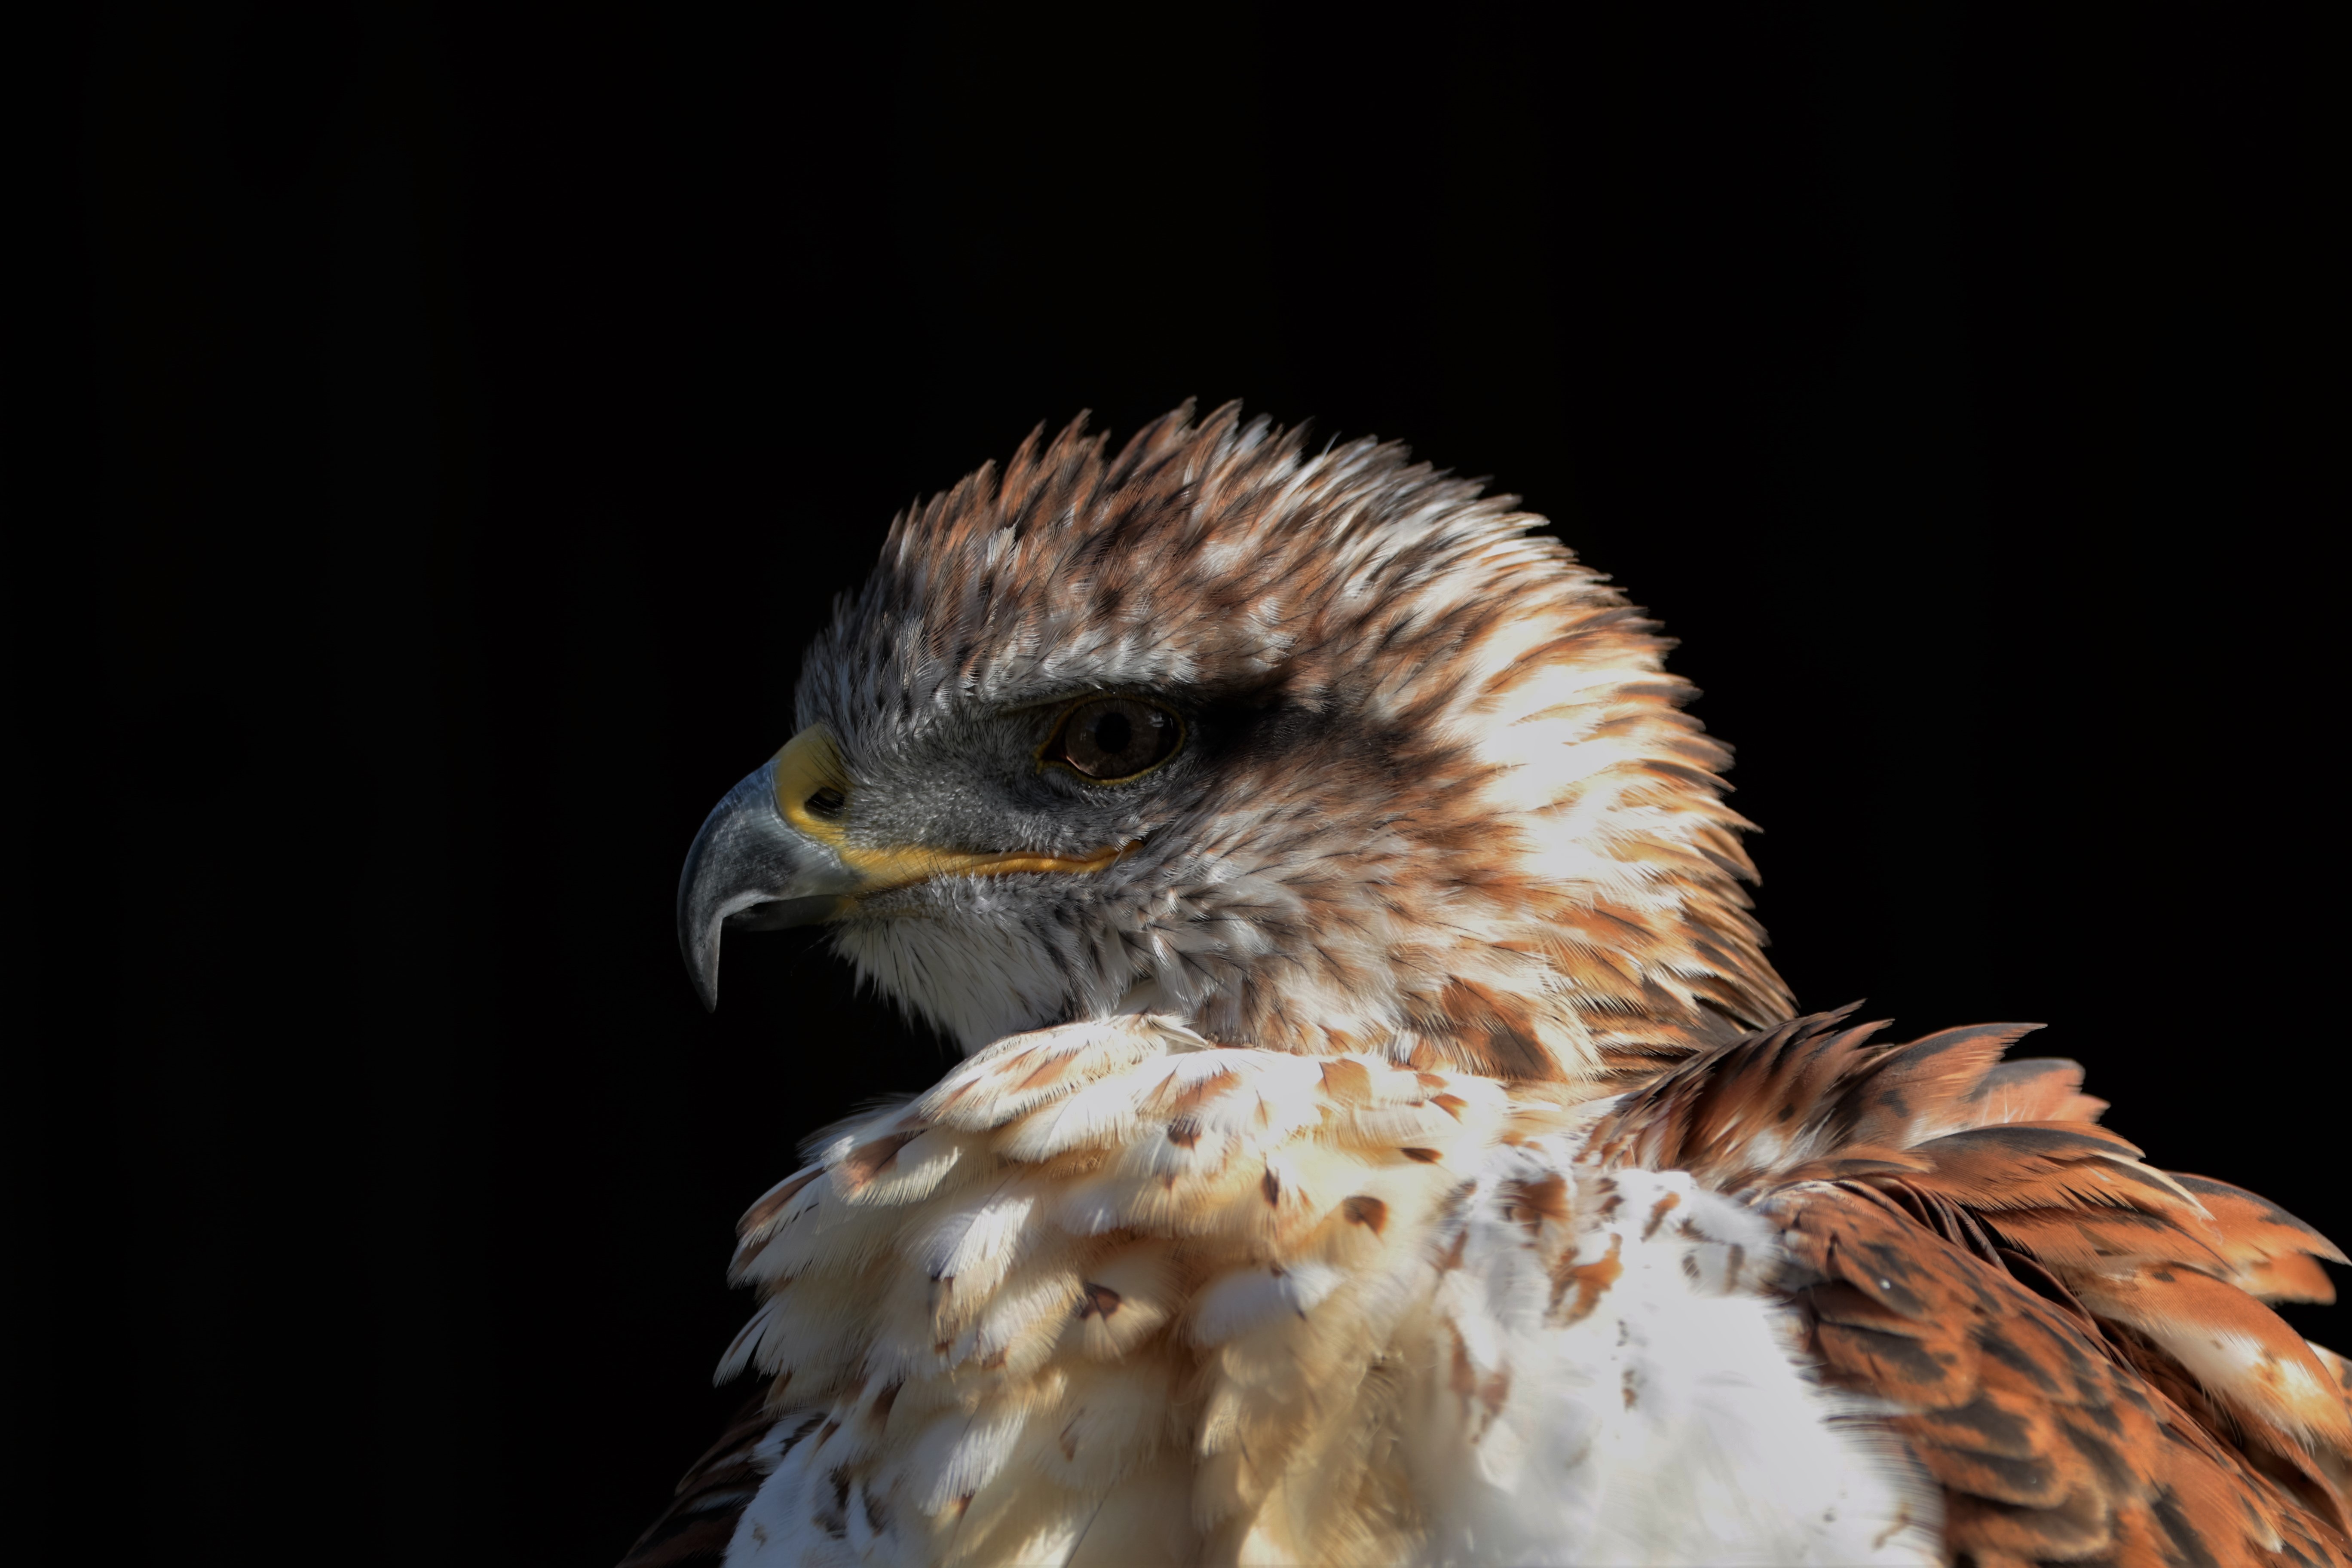
bird, wing, wildlife, portrait, beak, eagle, predator, hawk, avian, fauna, raptor, majestic, plumage, bird of prey, close up, feathers, vertebrate, talons, carnivore, hunter, falcon, prey, ferruginous hawk, ferruginous, accipitriformes